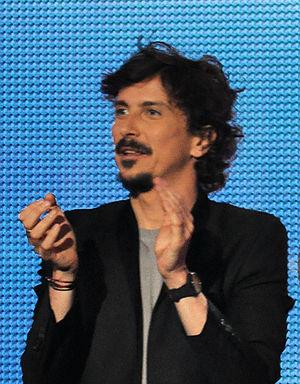
Arnaud Tsamere au Casino de Paris, le 8 juin 2013
Canapé Quiz est une émission de télévision française, diffusée du 24 février 2014 au 14 mars 2014 sur TMC.
Arnaud Tsamere, né le 11 mars 1975 à Bordeaux, est un humoriste, comédien, chroniqueur et animateur français, à la radio et à la télévision.